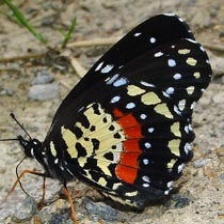
Species: CRIMSON PATCH